3D Silicon Fish

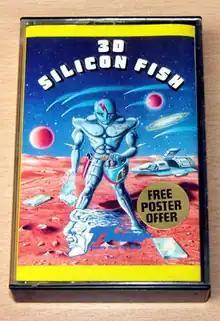

3D Silicon Fish is a maze video game for the VIC-20 published by Thor Computer Software in 1984. It was developed in the United Kingdom.